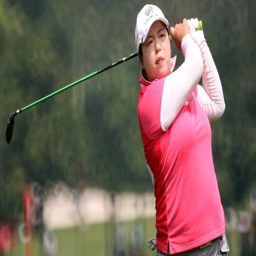
golfer watches her 2nd shot on the 6th hole during round